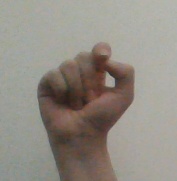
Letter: fa